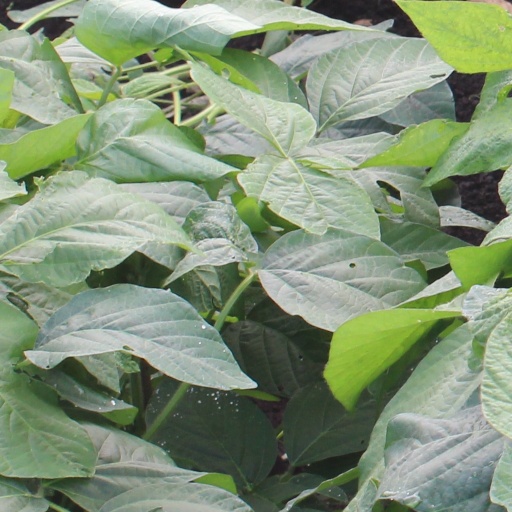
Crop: soybean